Deforestation in Zimbabwe

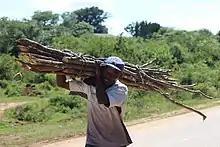
Tree cut down to provide firewood

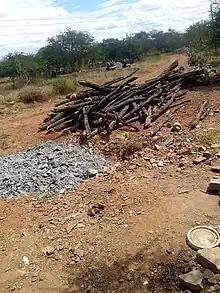
Trees cut down

Deforestation is the purposeful clearing of forested land. Zimbabwe hosts some of the most important biodiversity hotspots in the world and is home to species of plants and animals. Forests currently cover around 45% of the country’s total land area, but deforestation is an increasingly pressing issue, resulting in forests disappearing quickly. The rate of deforestation in the country accelerated to 327,000 ha per year (1.9%) during the years 2000 and 2010 and is also currently the highest in Southern Africa. In fact, the rate of deforestation in Zimbabwe is one of the highest globally – directly affecting ecosystems, biodiversity, and livelihoods. In 2010, Zimbabwe had 1.06Mha of tree cover, extending over 2.7% of its land area. In 2021, it lost 9.05kha of tree cover, equivalent to 3.82Mt of CO₂ emissions.